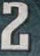
Number: 2